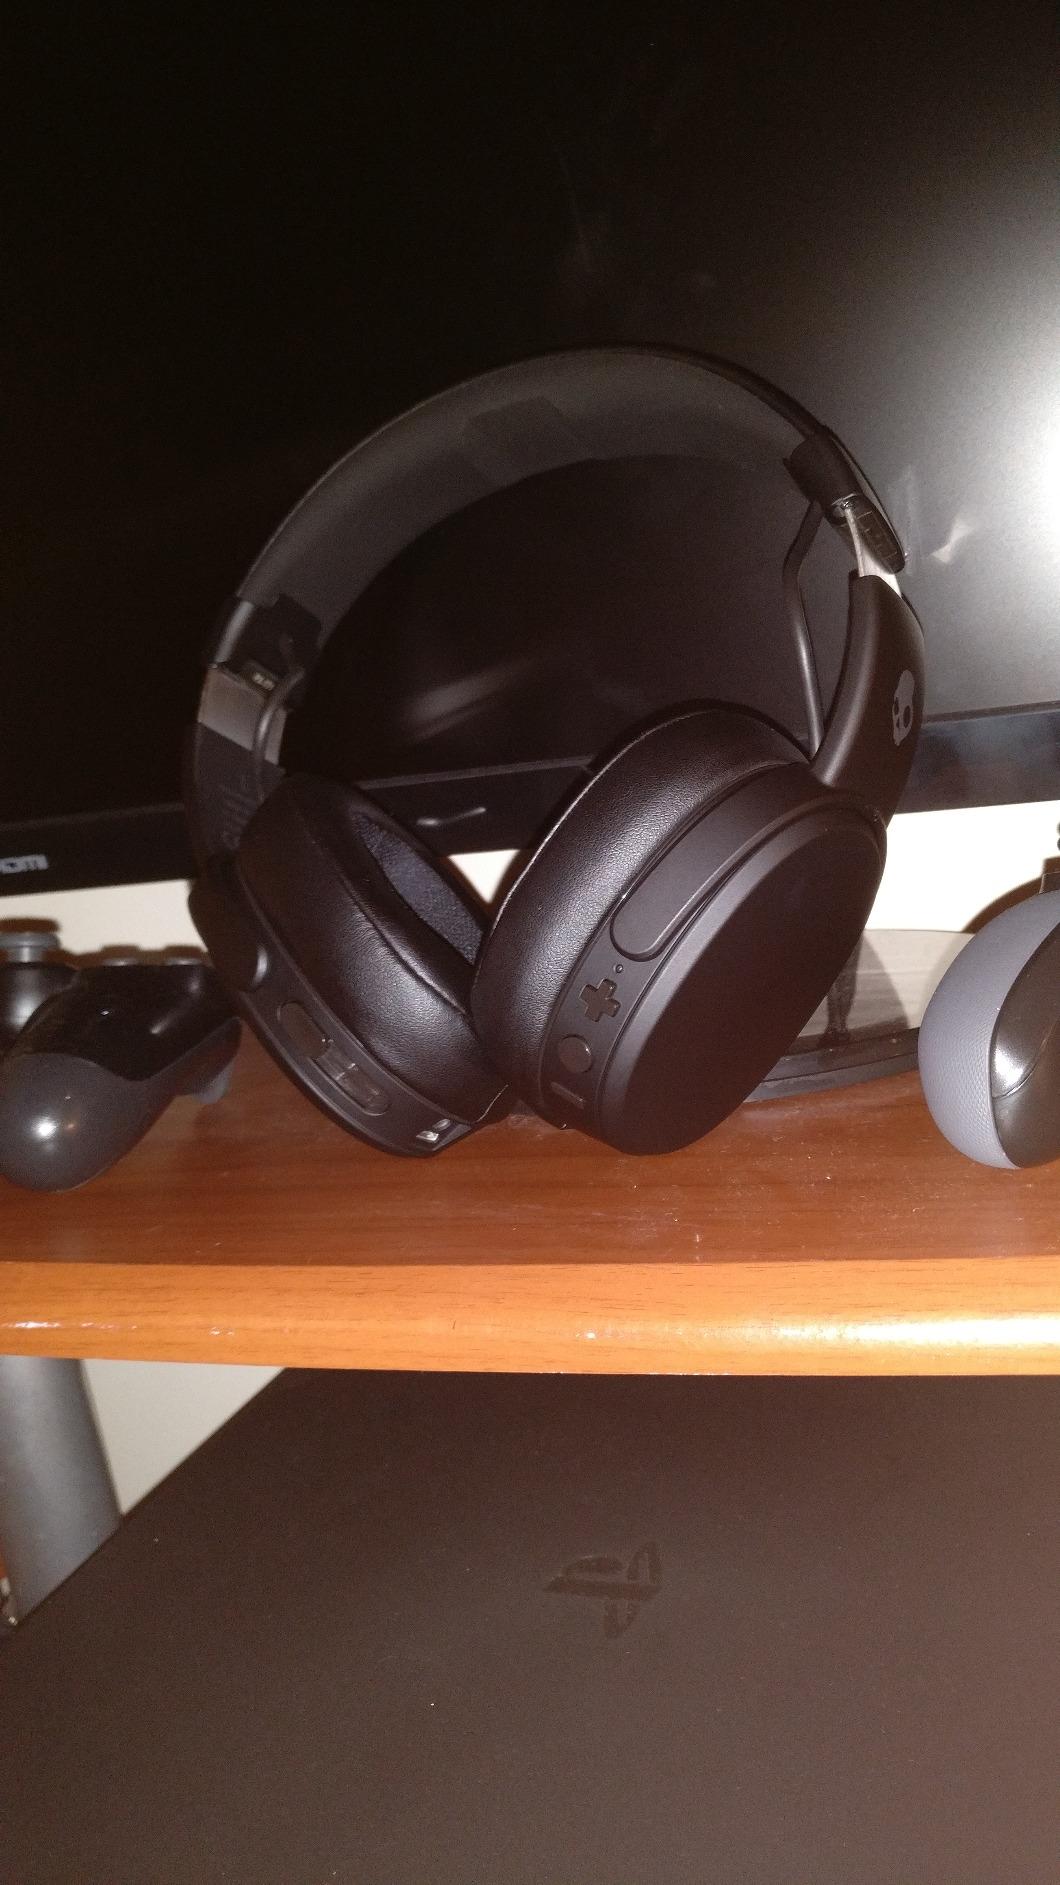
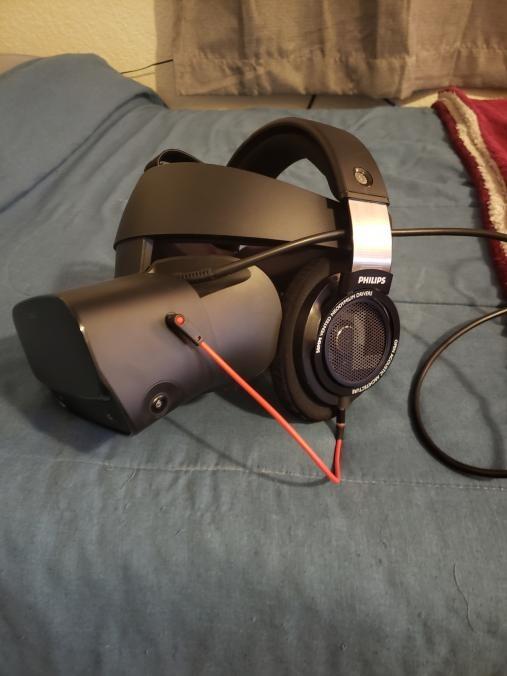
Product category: headphones
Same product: no